University of British Columbia Press

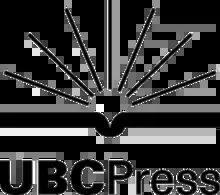

The University of British Columbia Press (UBC Press) is a university press that is part of the University of British Columbia. It is a mid-sized scholarly publisher, and the largest in Western Canada.